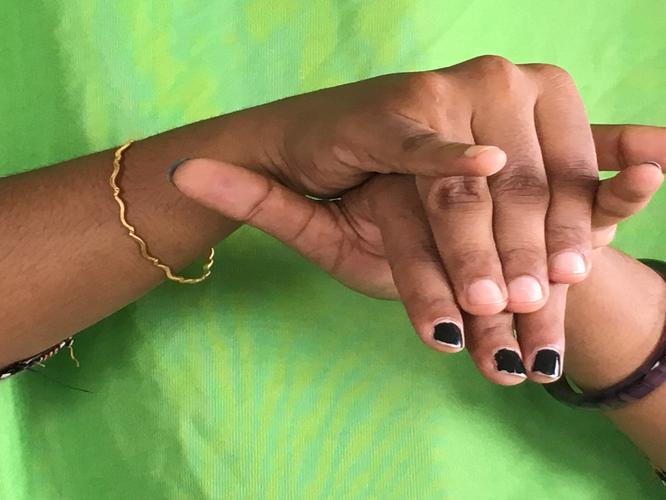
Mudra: Varaha
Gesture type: double_hand